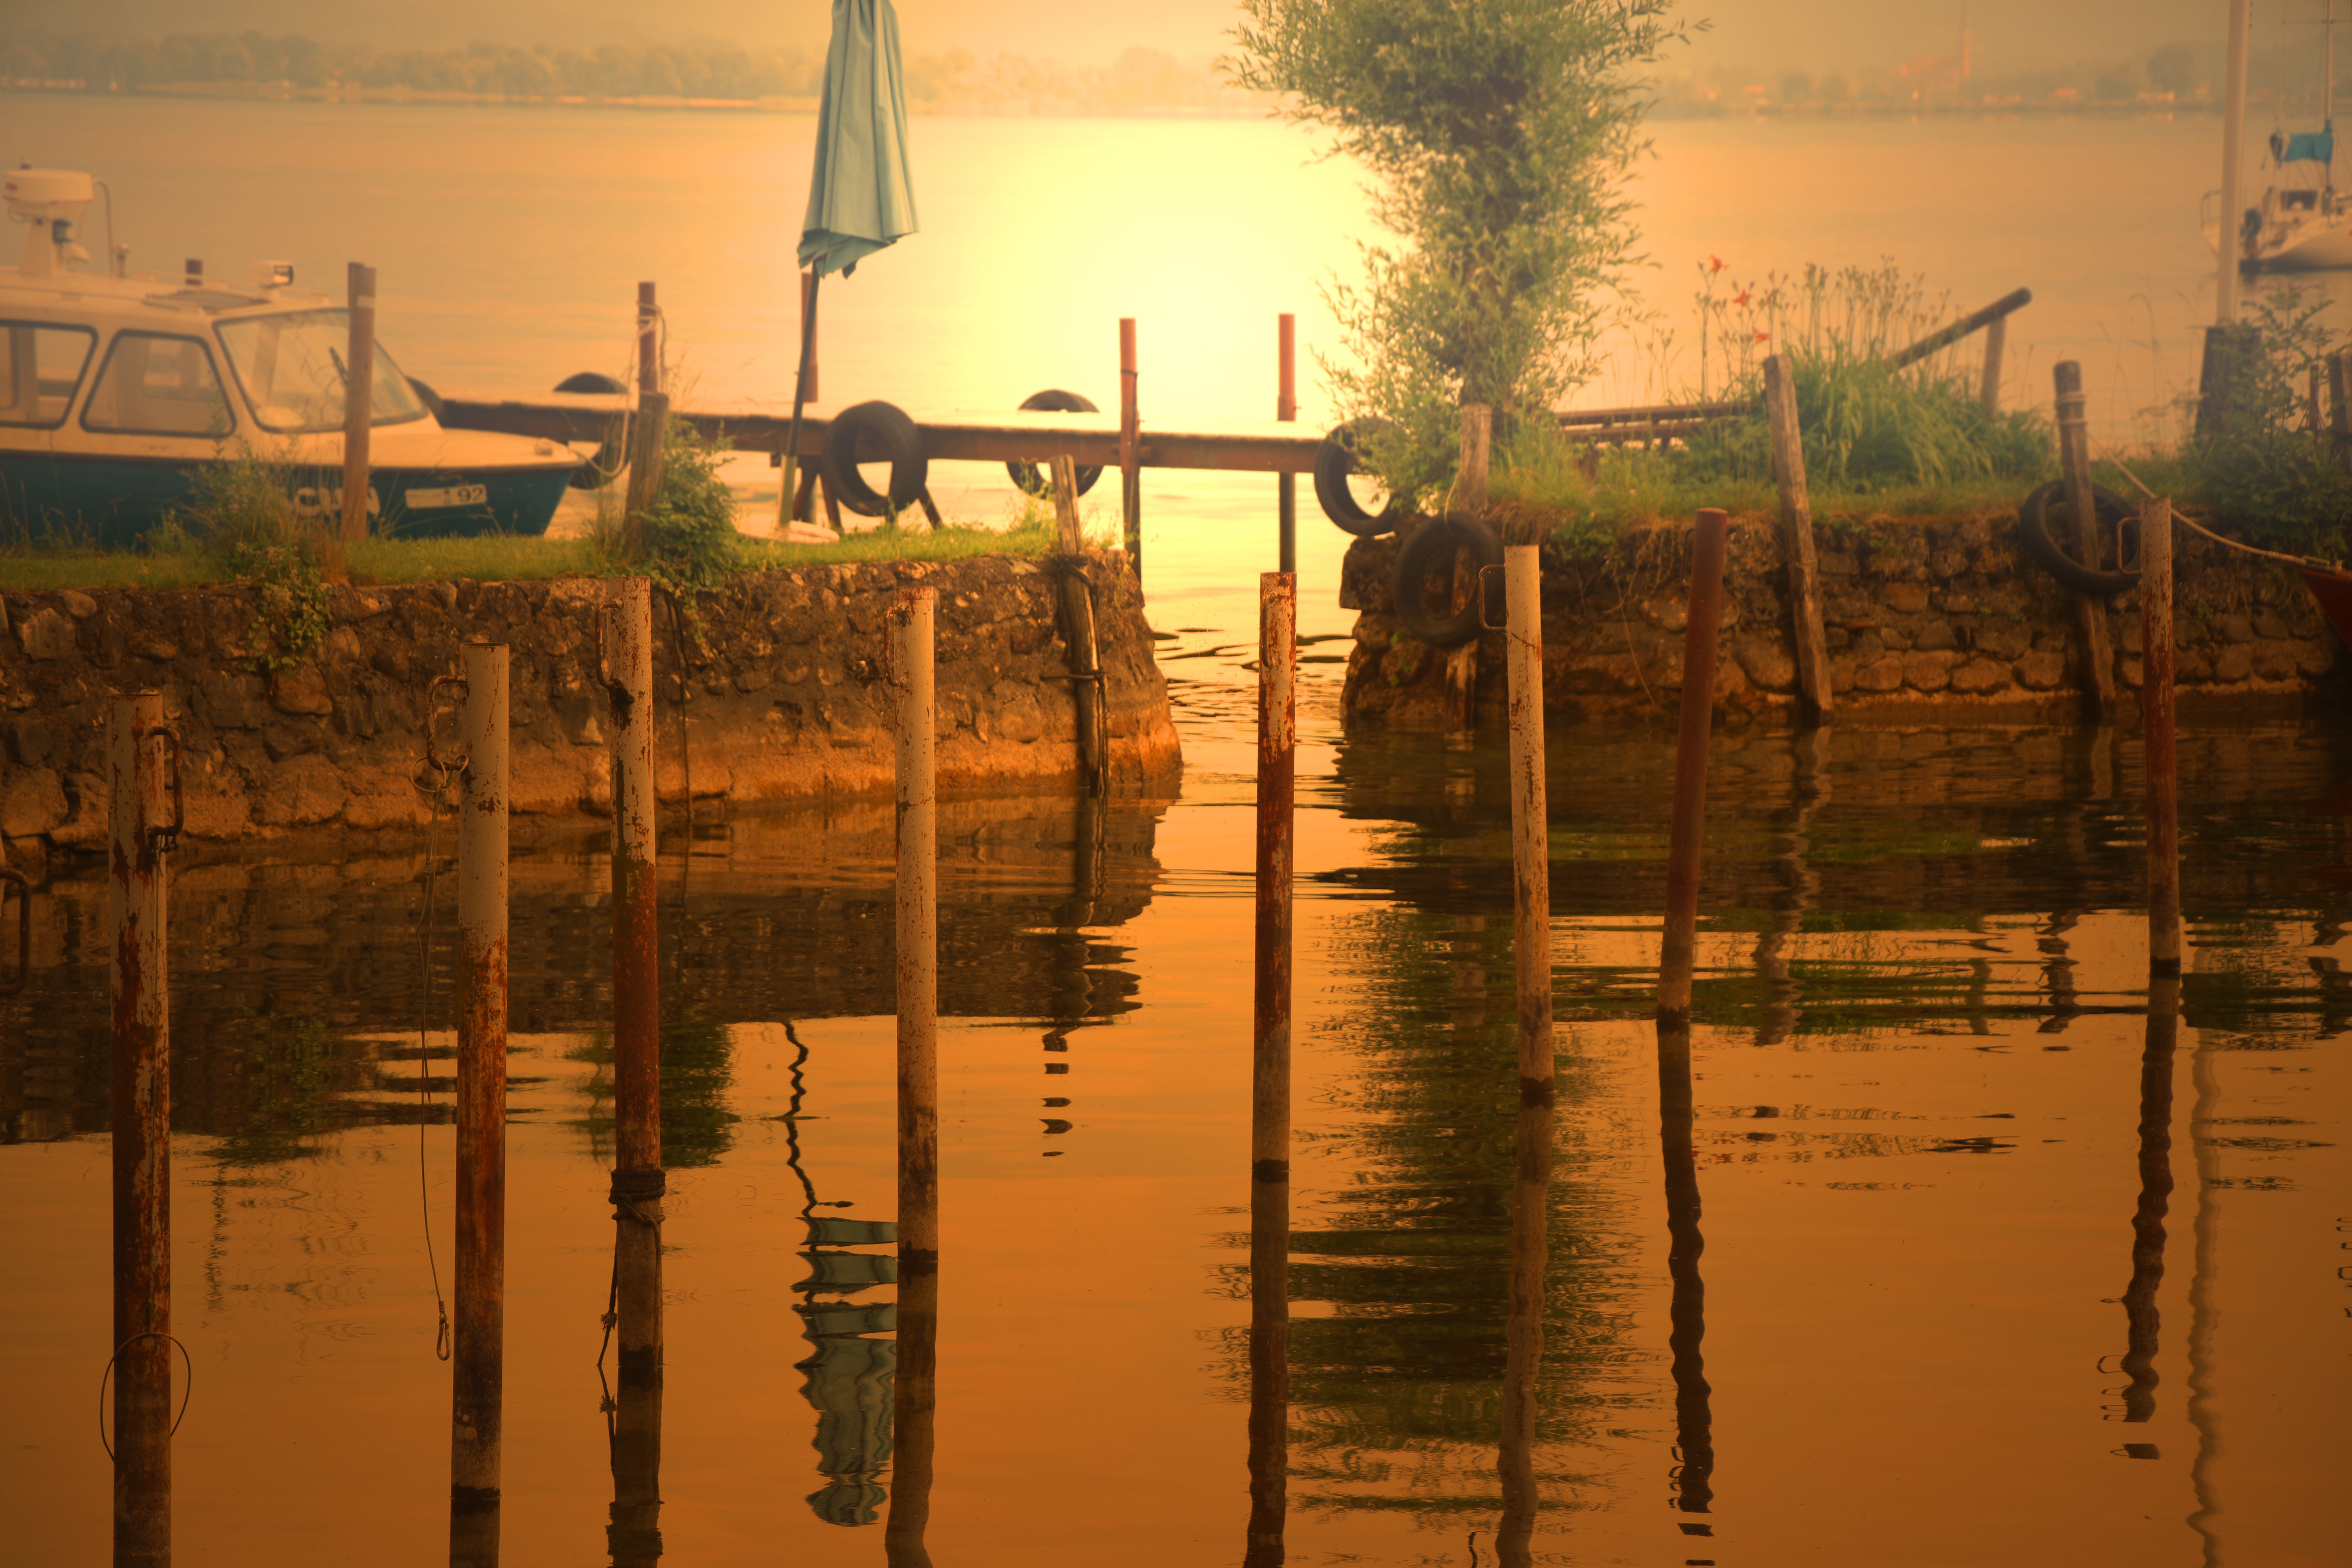
water, sunset, sunlight, morning, dusk, boot, evening, reflection, romantic, waterway, sail, mood, abendstimmung, afterglow, atmospheric phenomenon